North American F-86 Sabre

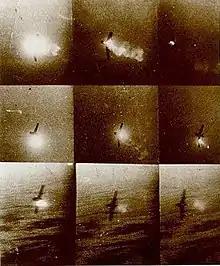
PAF Sabre being shot down by an IAF Folland Gnat in September 1965

The Republic of China Air Force was an early recipient of surplus USAF Sabres. From December 1954 to June 1956, the ROC Air Force received 160 ex-USAF F-86F-1-NA through F-86F-30-NA fighters. By June 1958, the Republic of China on Taiwan had built up an impressive fighter force, with 320 F-86Fs and seven RF-86Fs having been delivered.